Michael Chaves

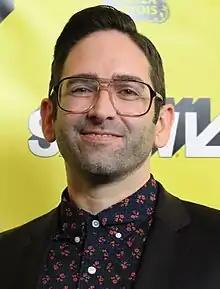
Chaves at South by Southwest 2019

Michael Chaves (born November 3, 1984) is an American filmmaker and visual effects artist. He is best known for directing the horror films "The Curse of La Llorona" (2019), "" (2021), and "The Nun II" (2023).